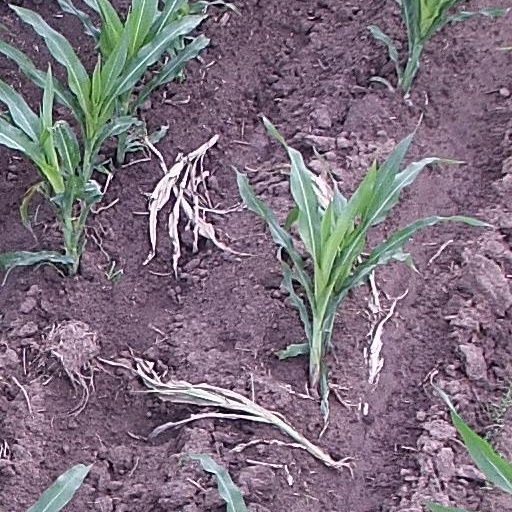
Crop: maize; corn